Battle of Peachtree Creek

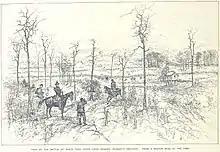
The battle as seen from General Hooker's position

The Confederate attack was finally mounted at around four o'clock in the afternoon. On the Confederate right, Hardee's men ran into fierce opposition and were unable to make much headway, with the Southerners suffering heavy losses. The failure of the attack was largely due to faulty execution and a lack of pre-battle reconnaissance.